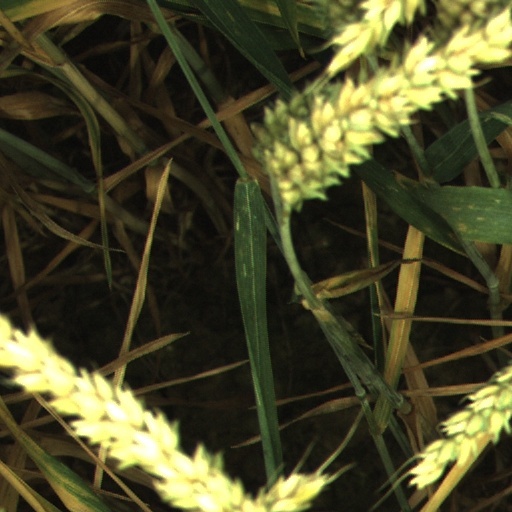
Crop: wheat